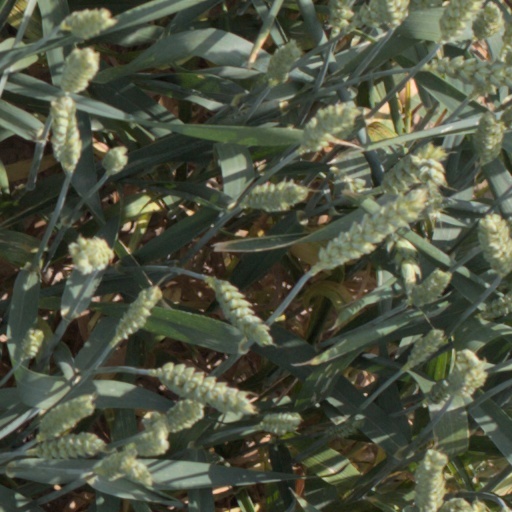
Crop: wheat